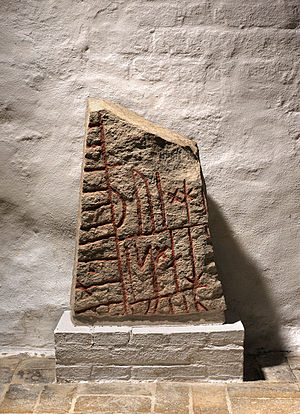
Ålum-runestenene / Ålum 2
Ålum 2 runestenen
Ålum-stenene er fire runesten som findes ved Ålum Kirke ved Randers. Ålum 1 og 2 er fragmenter, som er anbragt i kirkens våbenhus, mens Ålum 3 og 4 er hele runesten anbragt uden for våbenhuset.